Reena Roy

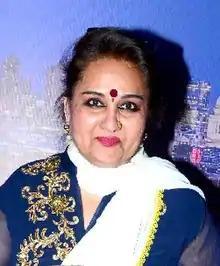
Roy in 2018

Reena Roy (born Saira Ali) is an Indian actress. She made her film debut as a teenager with B R Ishara's "Zaroorat" (1972), but gained wider public recognition with "Jaise Ko Taisa" (1973) and the romance-action film "Zakhmee" (1975). In 1976, Roy entered the top league after starring in two of the biggest box-office hits, the action thriller "Kalicharan" and the horror film "Nagin". She repeated the feat in 1978 with "Vishwanath" and in 1980 with "Aasha".